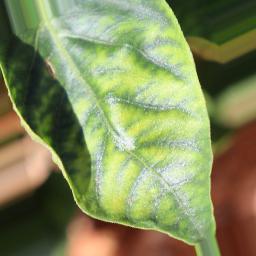
Label: nutritional